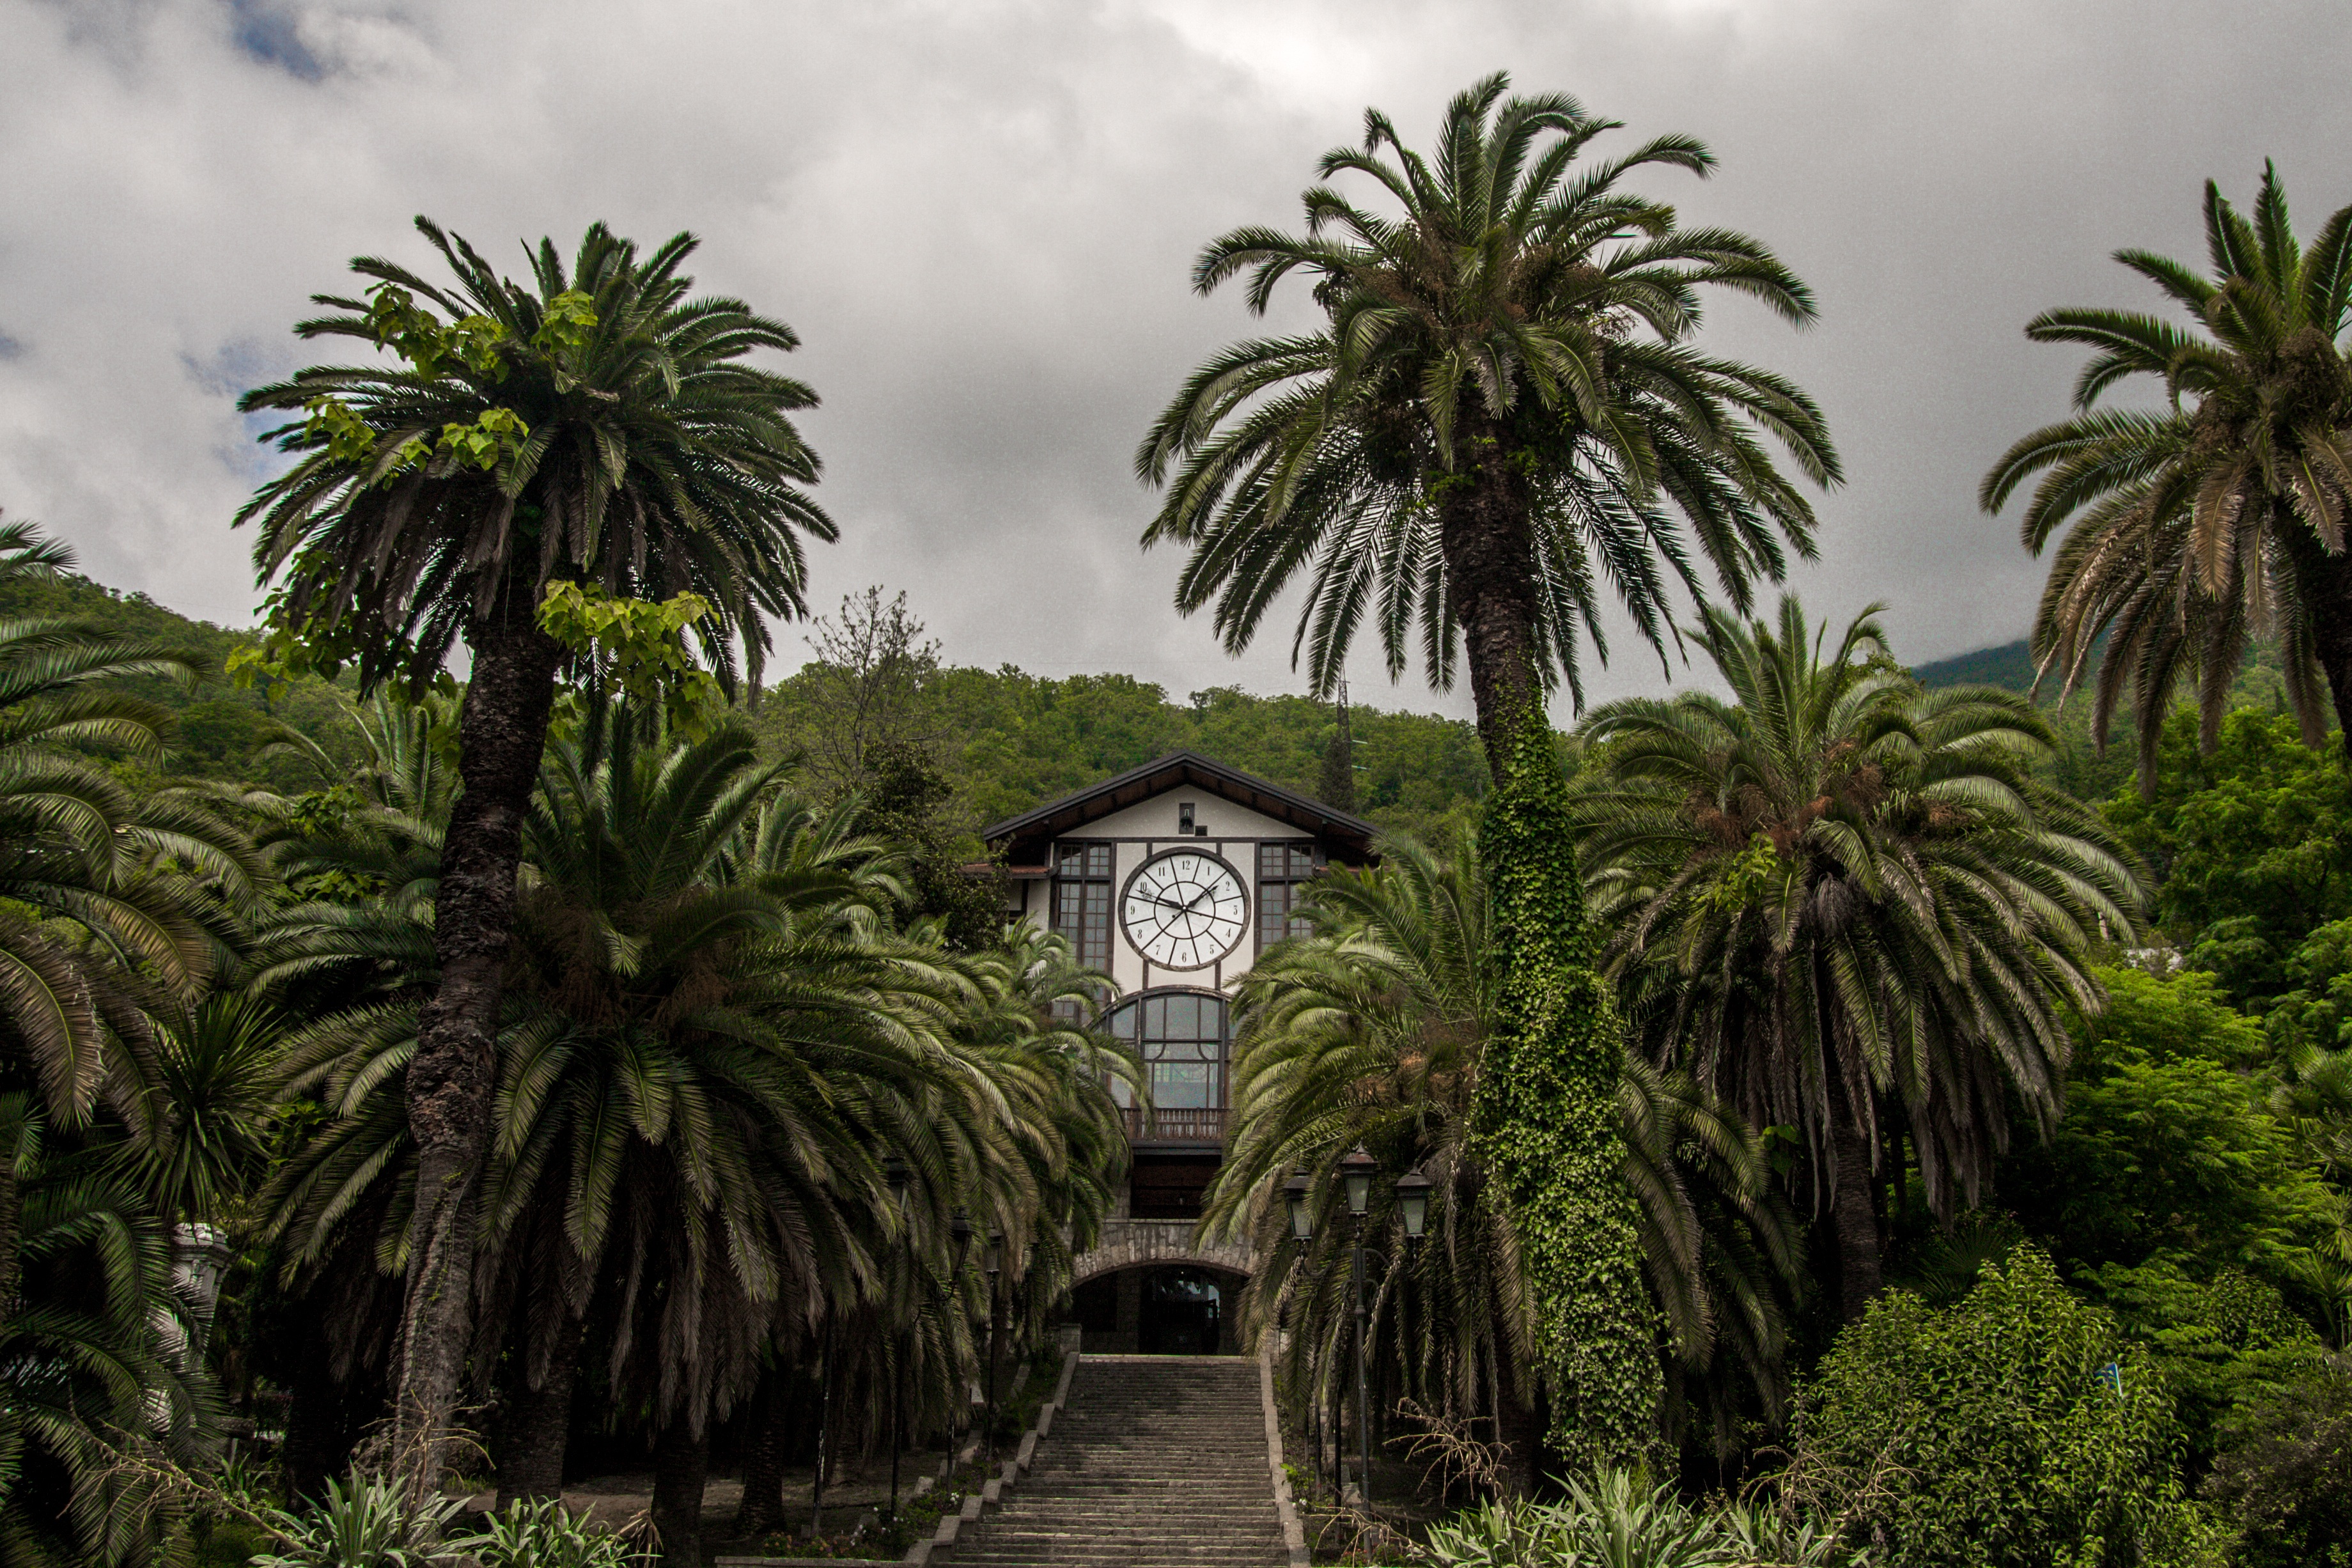
tree, forest, plant, mansion, house, flower, jungle, botany, garden, flora, ladder, vegetation, rainforest, plantation, botanical garden, habitat, tropics, natural environment, woody plant, land plant, arecales, palm family, borassus flabellifer, abkhazia, gagra